Dud Murra of Wadai

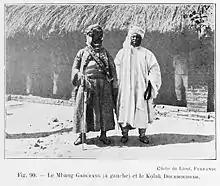
Gaourang II of Bagirmi (left) with Dud Murra (right)

Muhammad Salih bin Yusuf, known as Dud Murra or Dudmurrah ("the lion of Murra"), was the last independent ruler, or "kolak", of the Wadai Empire.